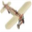
Label: airplane